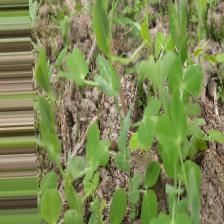
Label: Normal